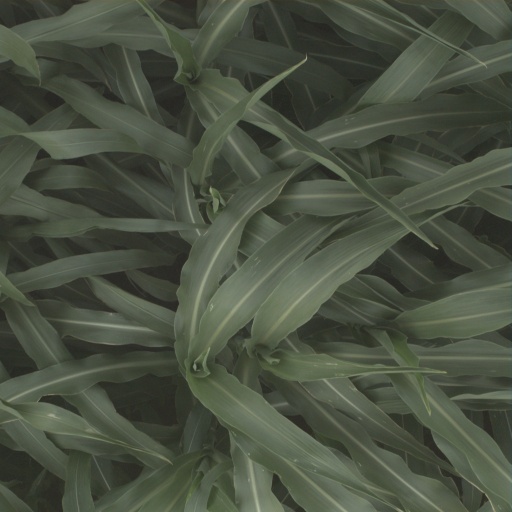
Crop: sorghum